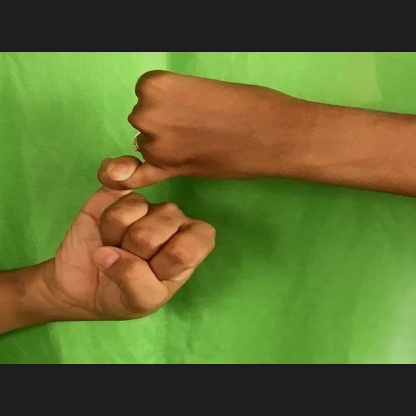
Mudra: Kilaka